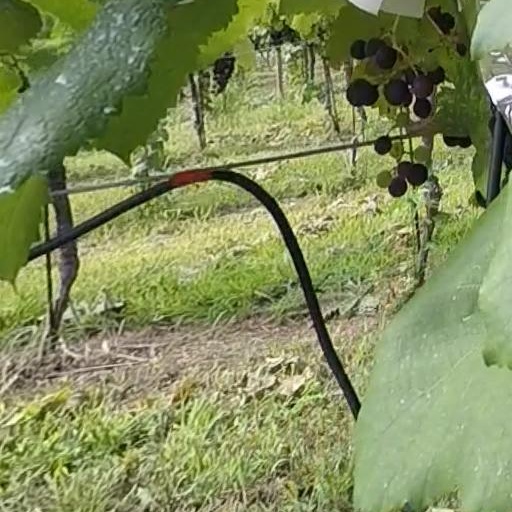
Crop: grape